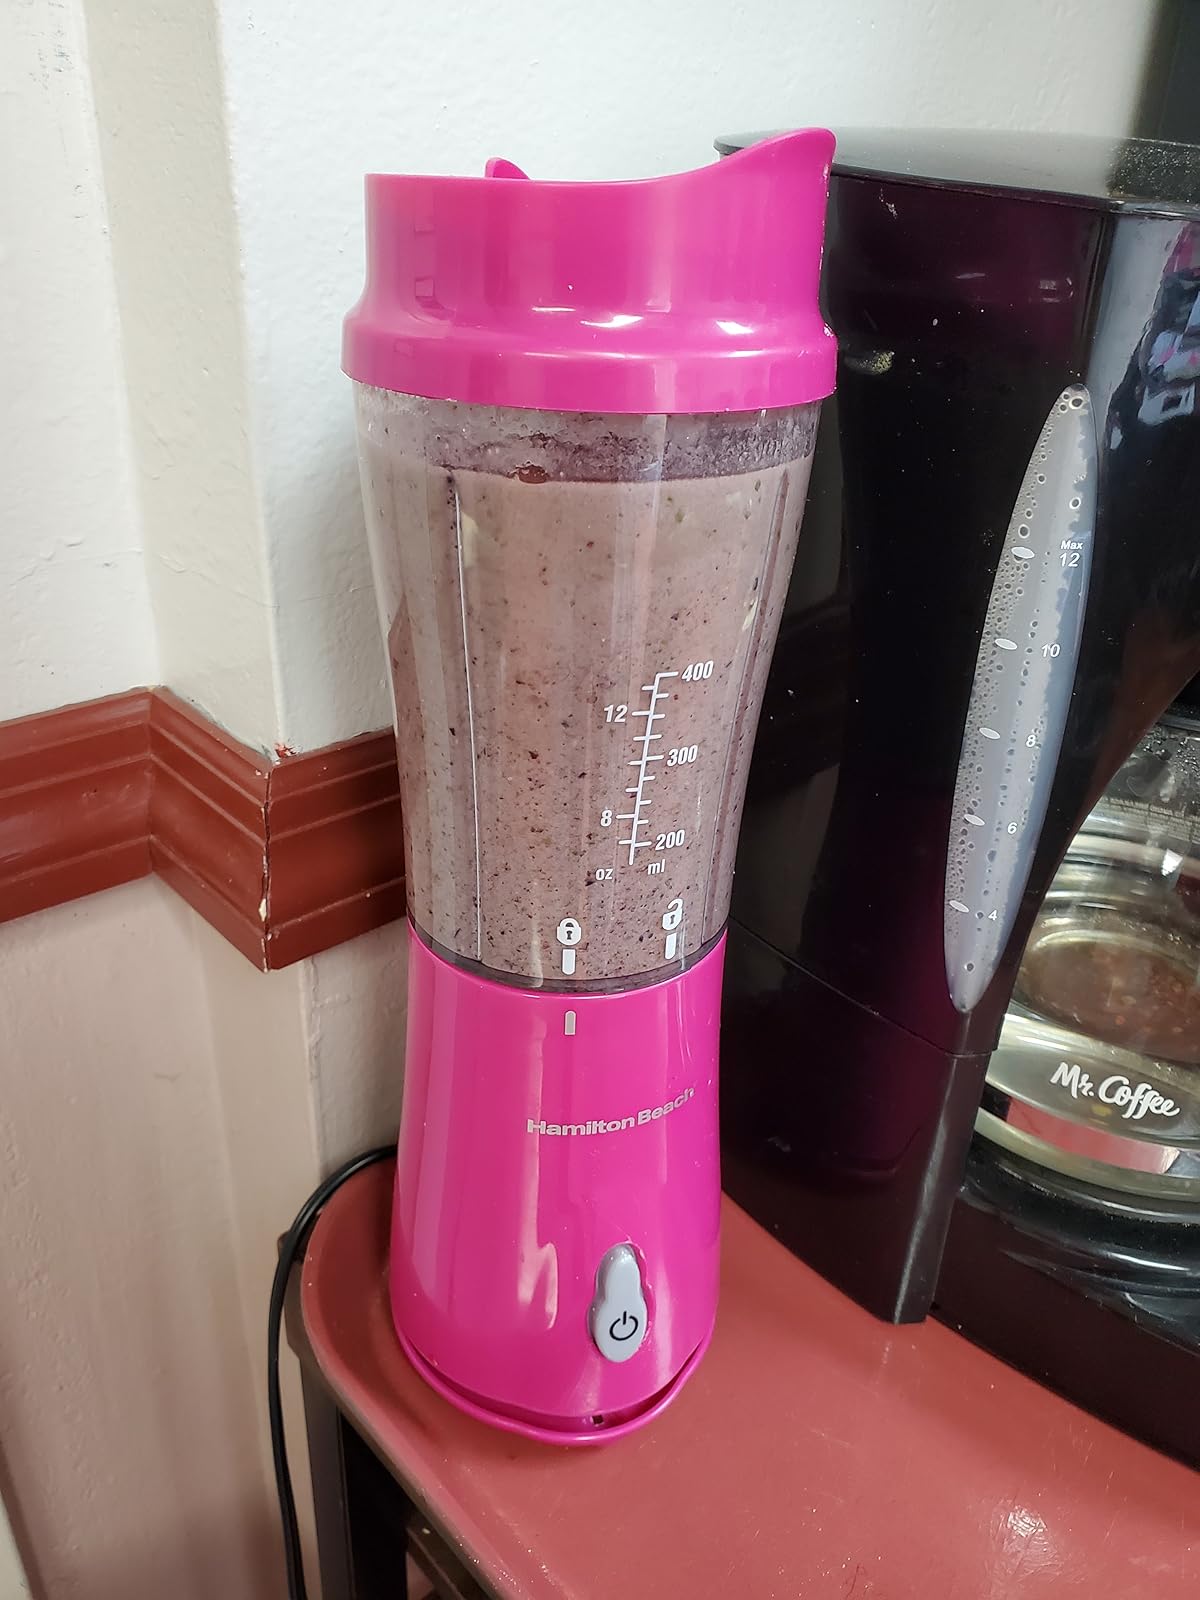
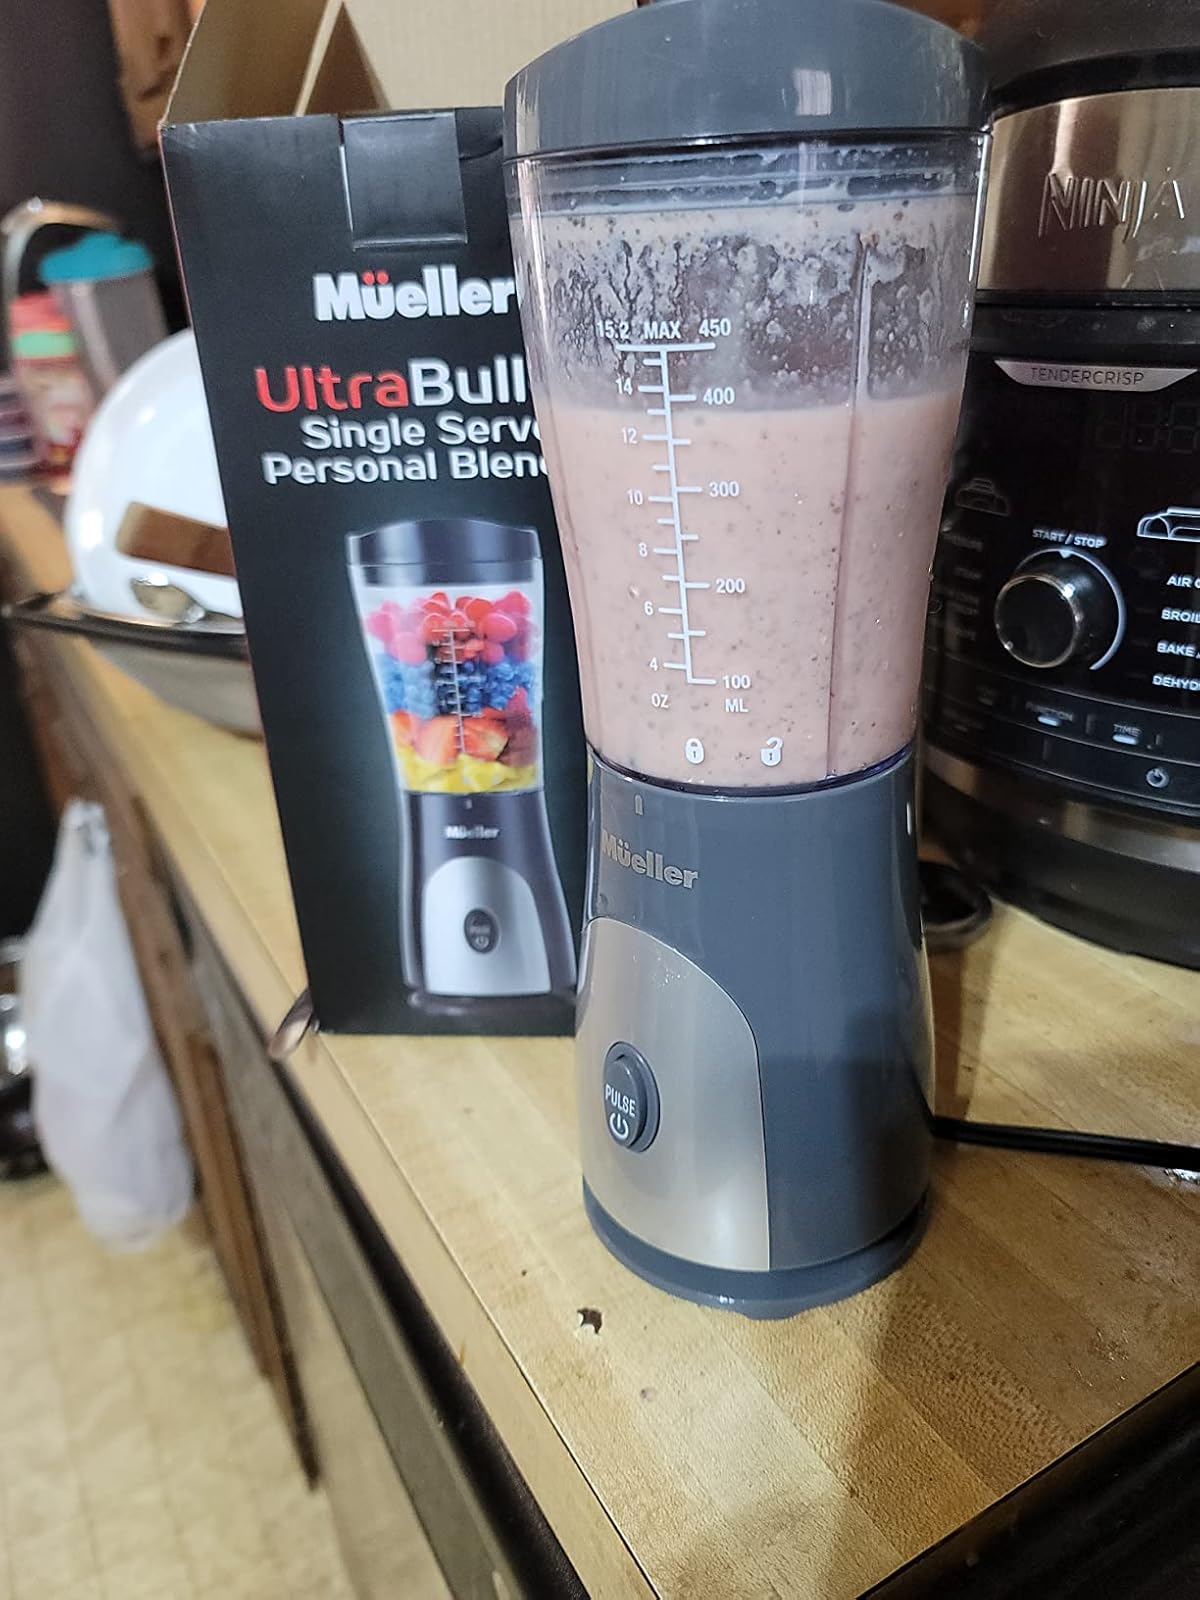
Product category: items_blender
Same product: no